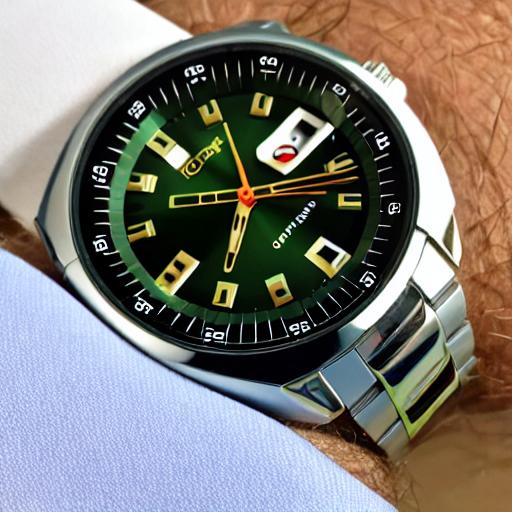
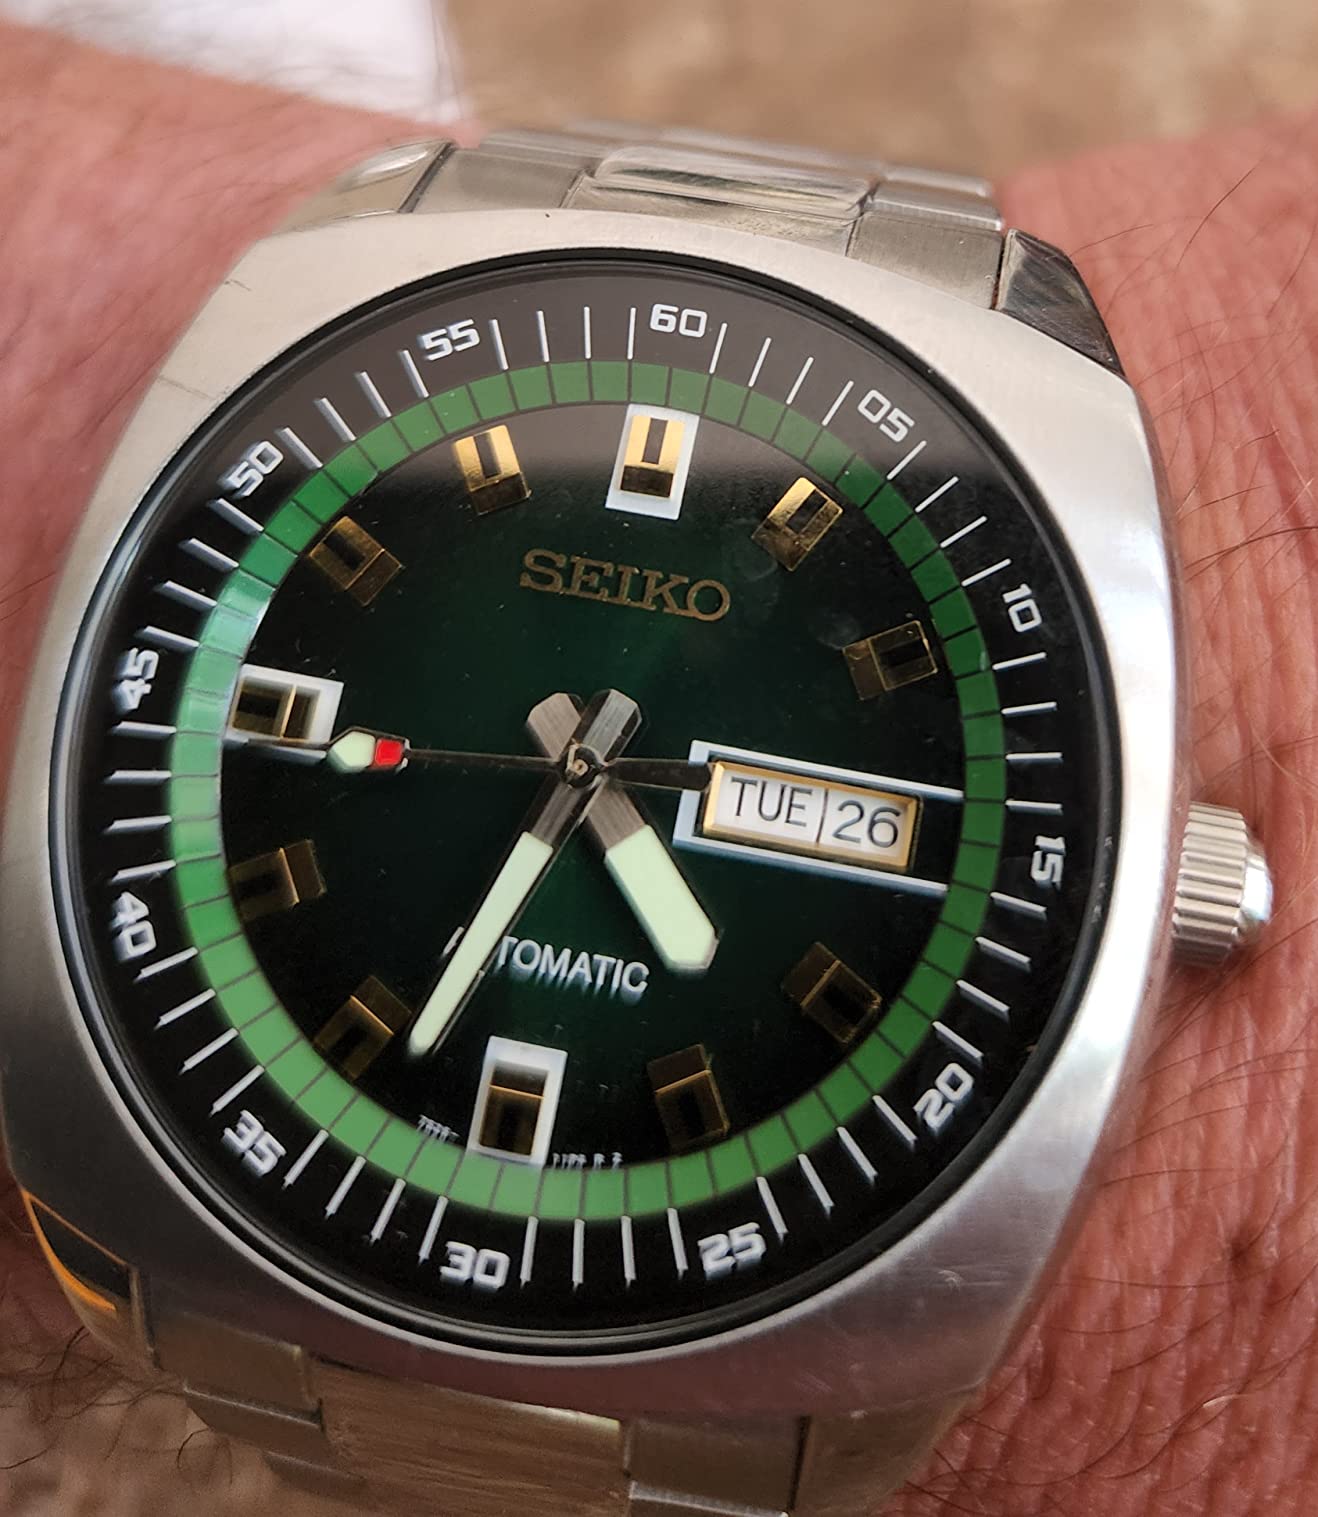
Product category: accessories_watch
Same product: no